Musiktheater Füssen

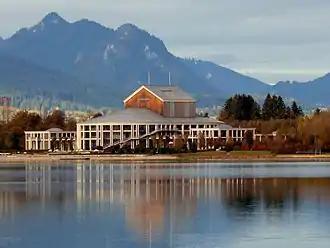
Musiktheater Füssen

Musiktheater Füssen is a theatre in the town of Füssen in Bavaria, Germany dedicated to musical performances related to King Ludwig II of Bavaria.